Igreja Matriz de Pavia

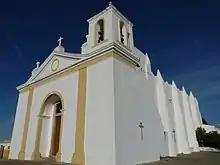
Igreja Matriz de Pavia

Igreja Matriz de Pavia is a church in Portugal. It is classified as a National Monument.